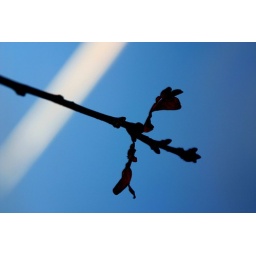
A twig silhouetted against a blue sky and vapour trail from a passing jet.